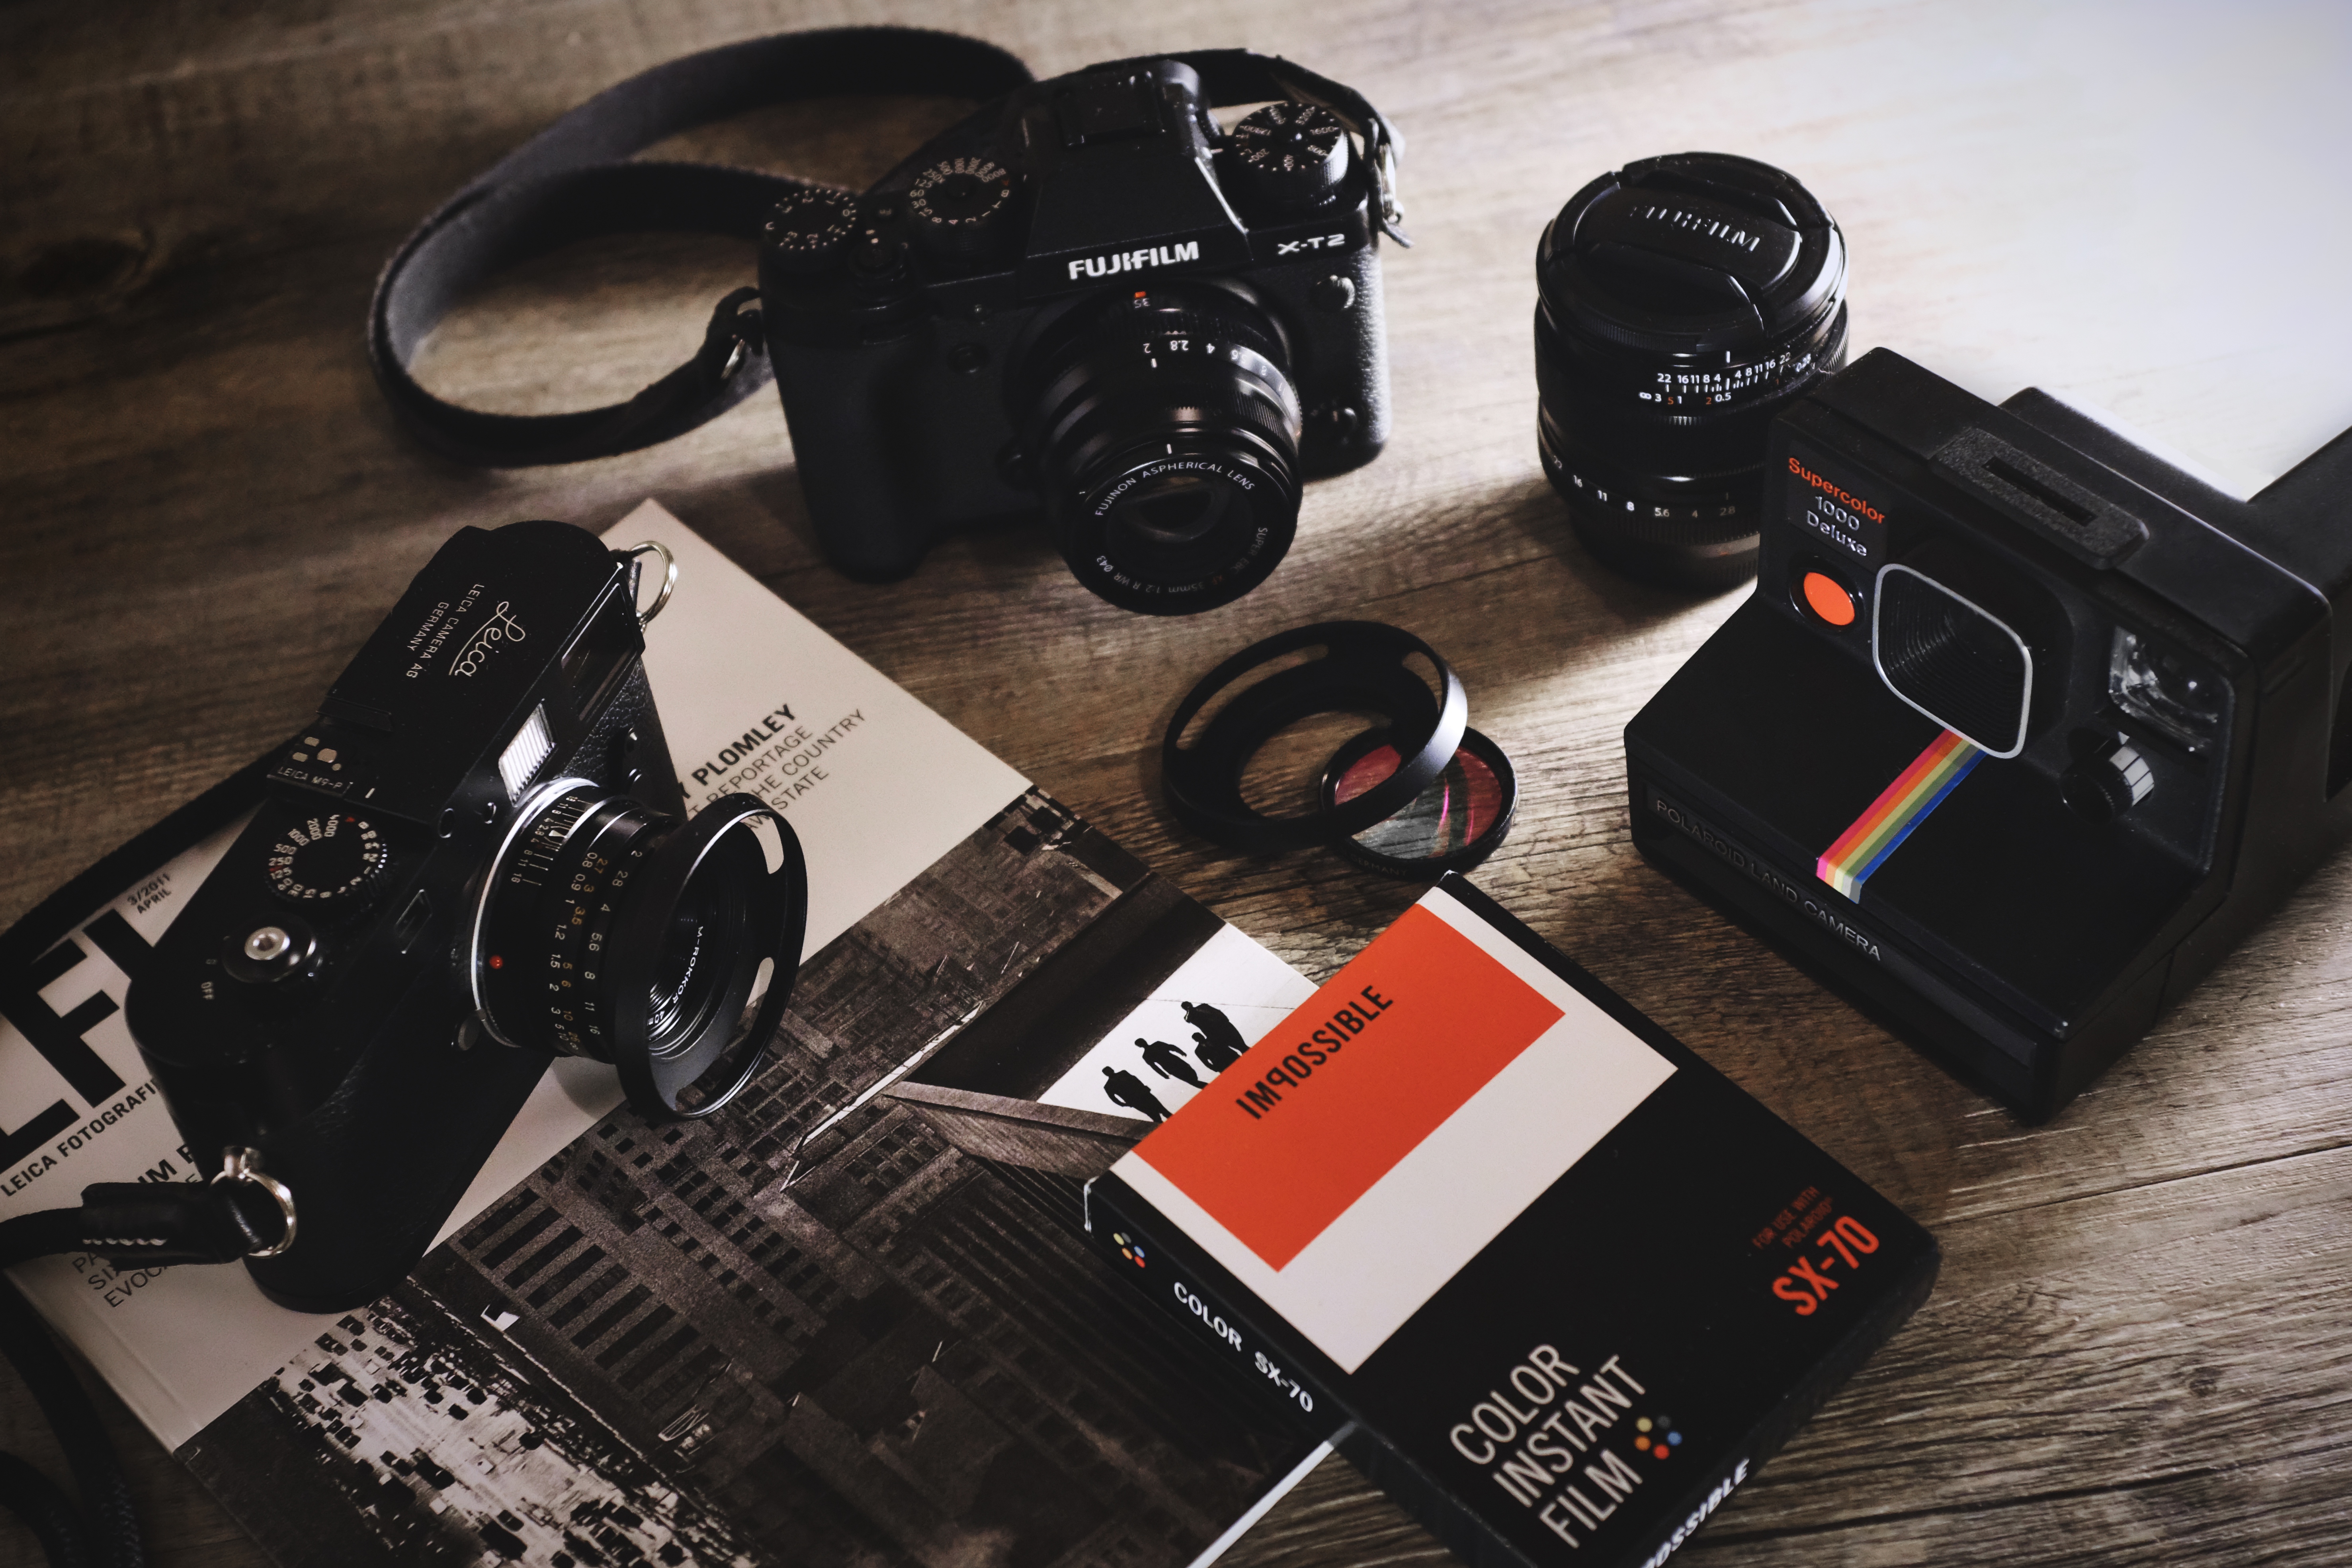
cameras optics, camera, camera accessory, reflex camera, camera lens, photography, Point and shoot camera, lens, single lens reflex camera, film camera, digital camera